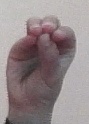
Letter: ha